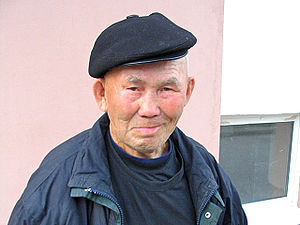
Khanty
Khanty i Tomsk år 2006. Manden var på besøg i staden for første gang siden 1960'erne.
Khanty, er et ugrisk talende folkeslag fortrinsvis boende ved Ob i Sibirien i Rusland. De talte omkring 29.000 personer ved den russiske folketælling 2002. I følge Ethnologue har 9.600 khanty som modersmål; de resterende taler russisk.